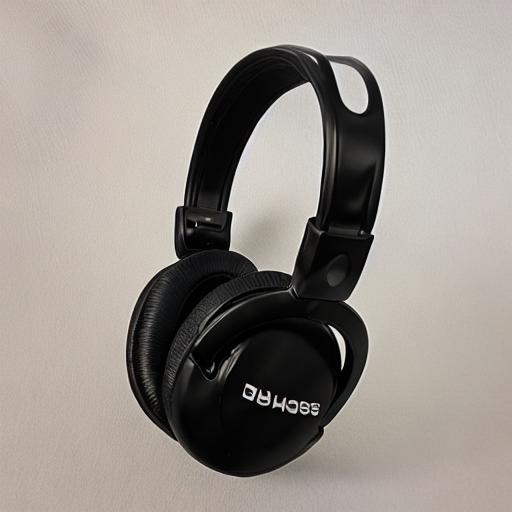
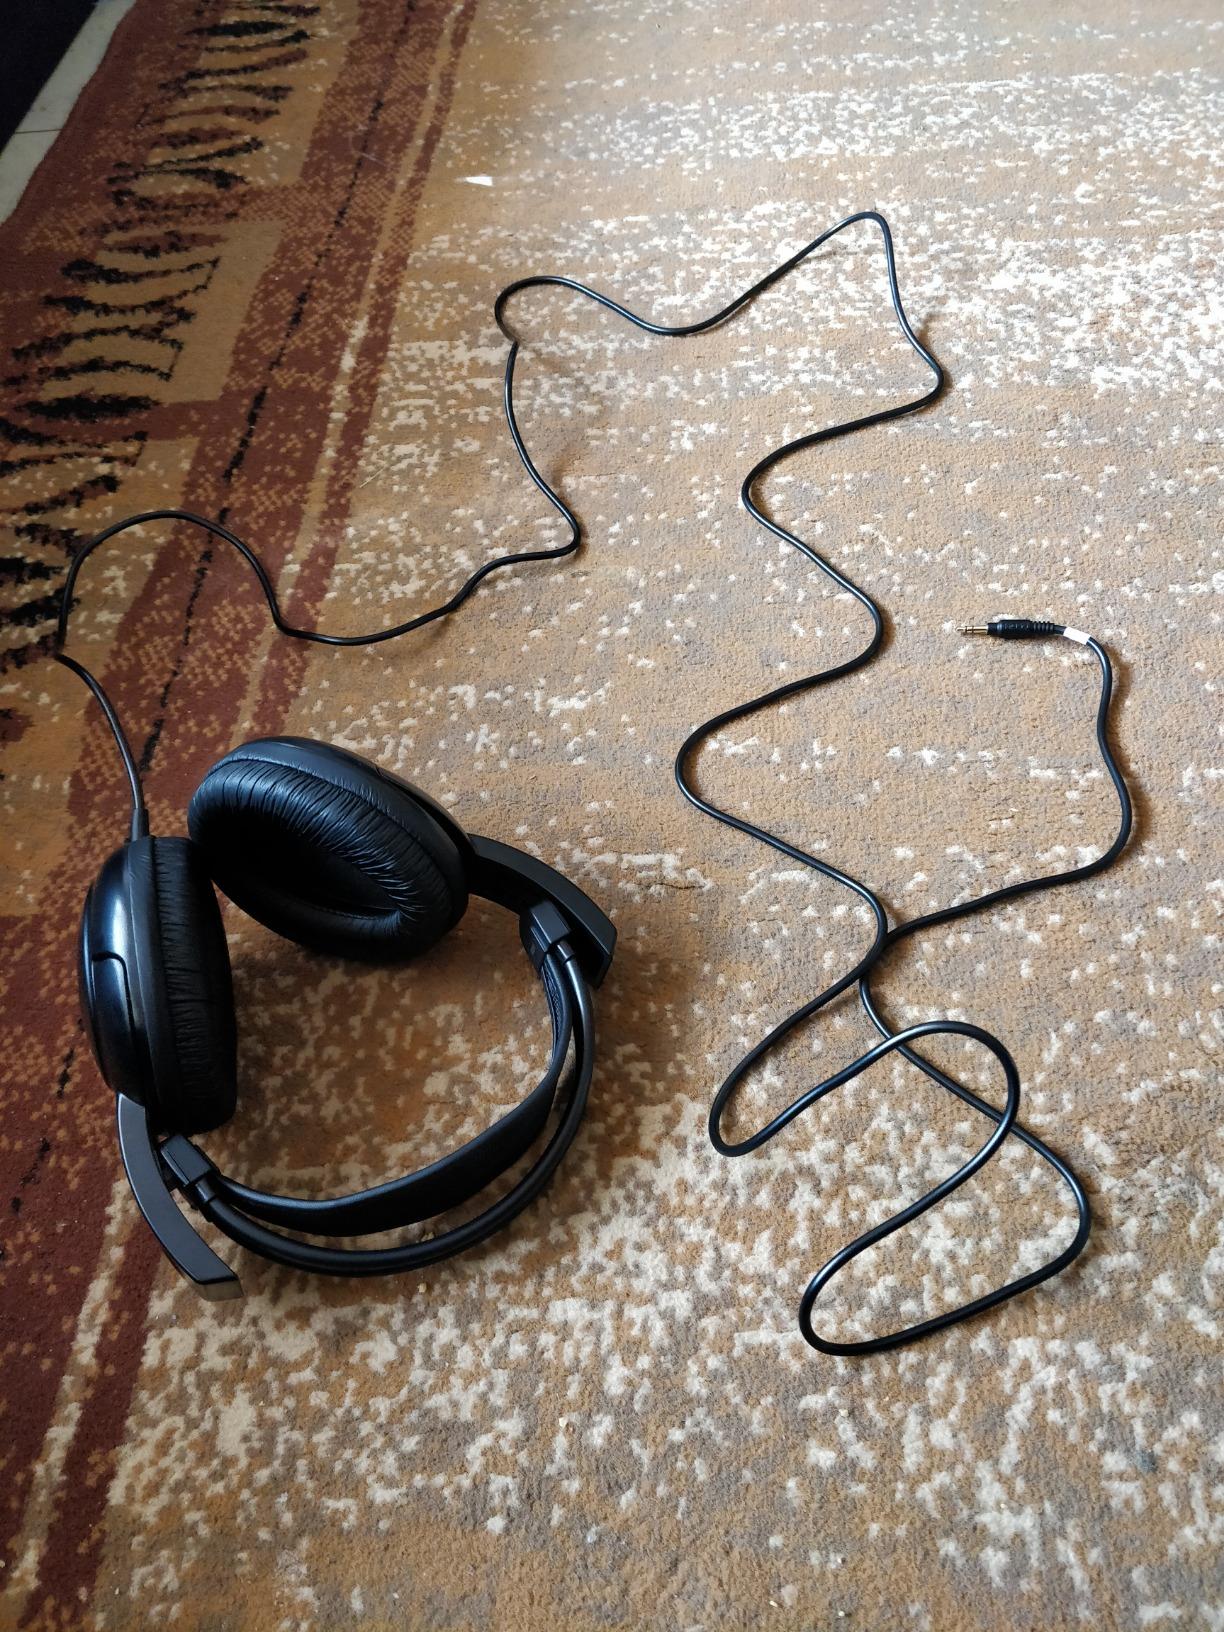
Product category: headphones
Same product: no